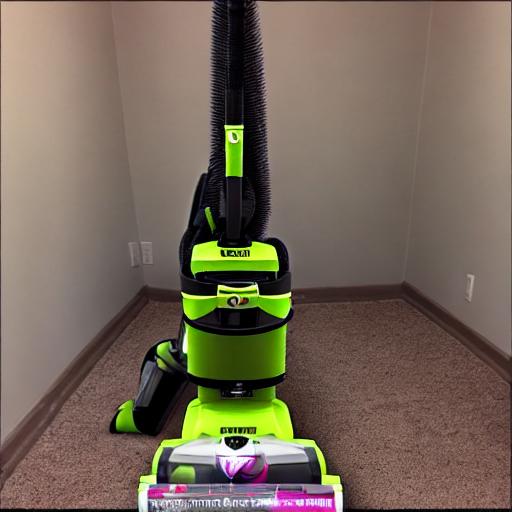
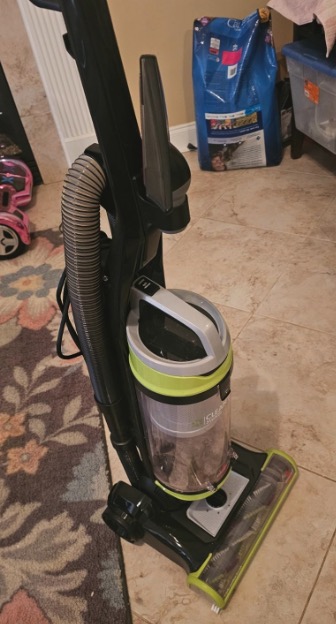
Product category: items_vacuum
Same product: no